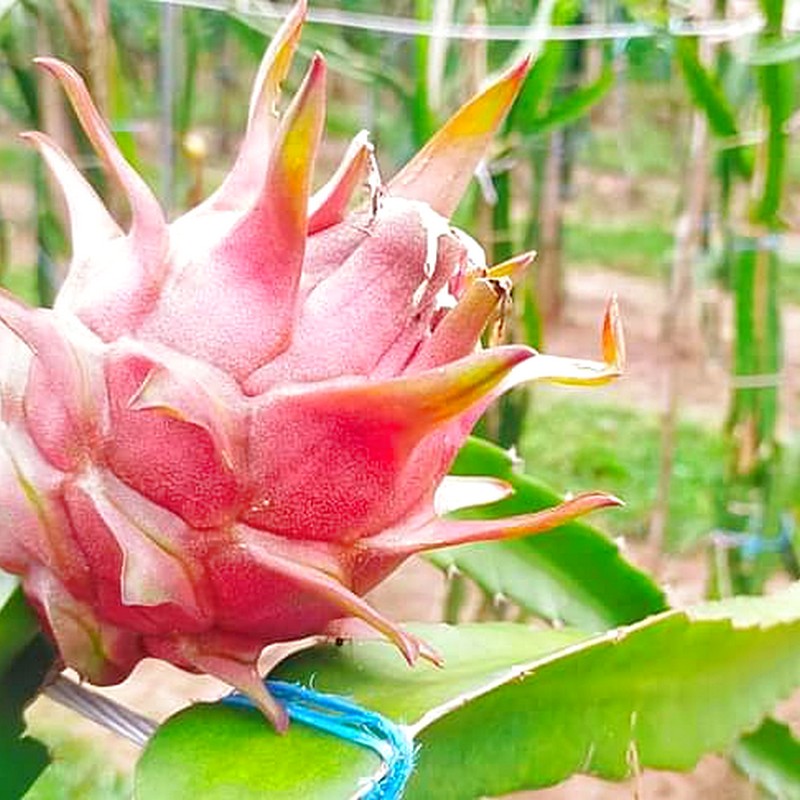
Label: Fresh Dragon Fruit